Allies of World War II

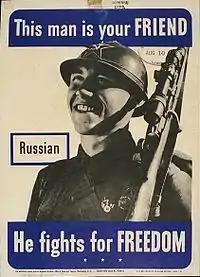
U.S. government poster showing a friendly Soviet soldier, 1942

Before the end of 1941, the anti-Axis resistance movement split between the royalist Chetniks and the communist Yugoslav Partisans of Josip Broz Tito who fought both against each other during the war and against the occupying forces. The Yugoslav Partisans managed to put up considerable resistance to the Axis occupation, forming various liberated territories during the war. In August 1943, there were over 30 Axis divisions on the territory of Yugoslavia, not including the forces of the Croatian puppet state and other quisling formations. In 1944, the leading Allied powers persuaded Tito's Yugoslav Partisans and the royalist Yugoslav government led by Prime Minister Ivan Šubašić to sign the Treaty of Vis that created the Democratic Federal Yugoslavia.